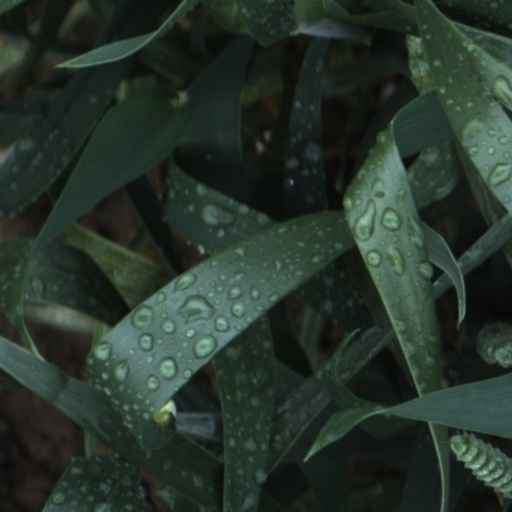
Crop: wheat